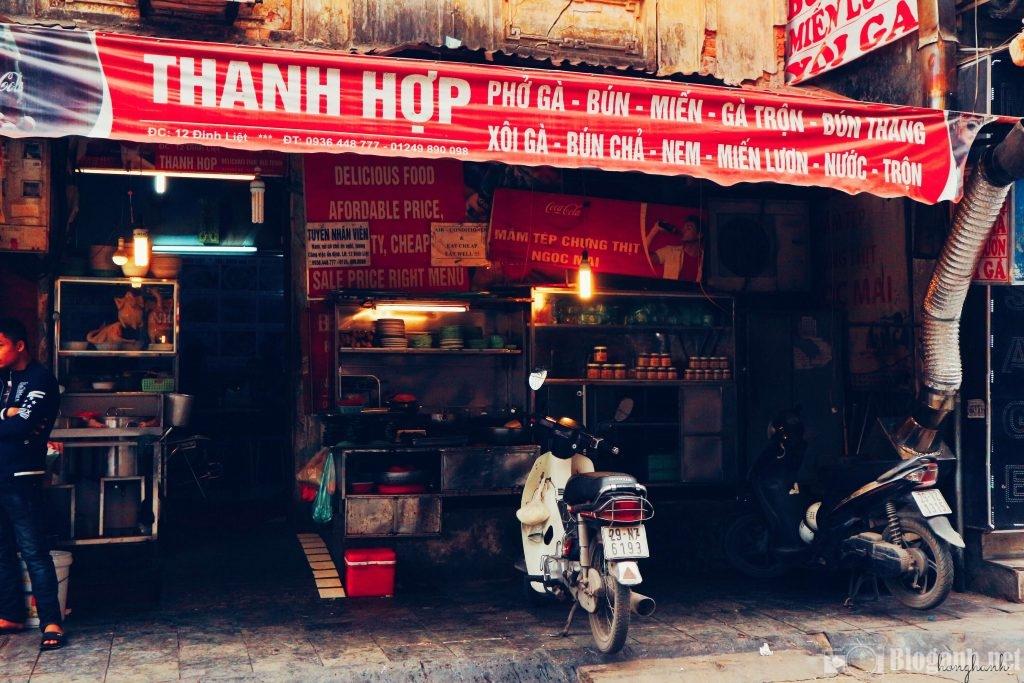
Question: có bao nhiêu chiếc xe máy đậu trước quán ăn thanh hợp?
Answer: có hai chiếc xe máy đậu trước quán ăn thanh hợp